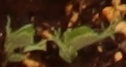
Label: Field Pea